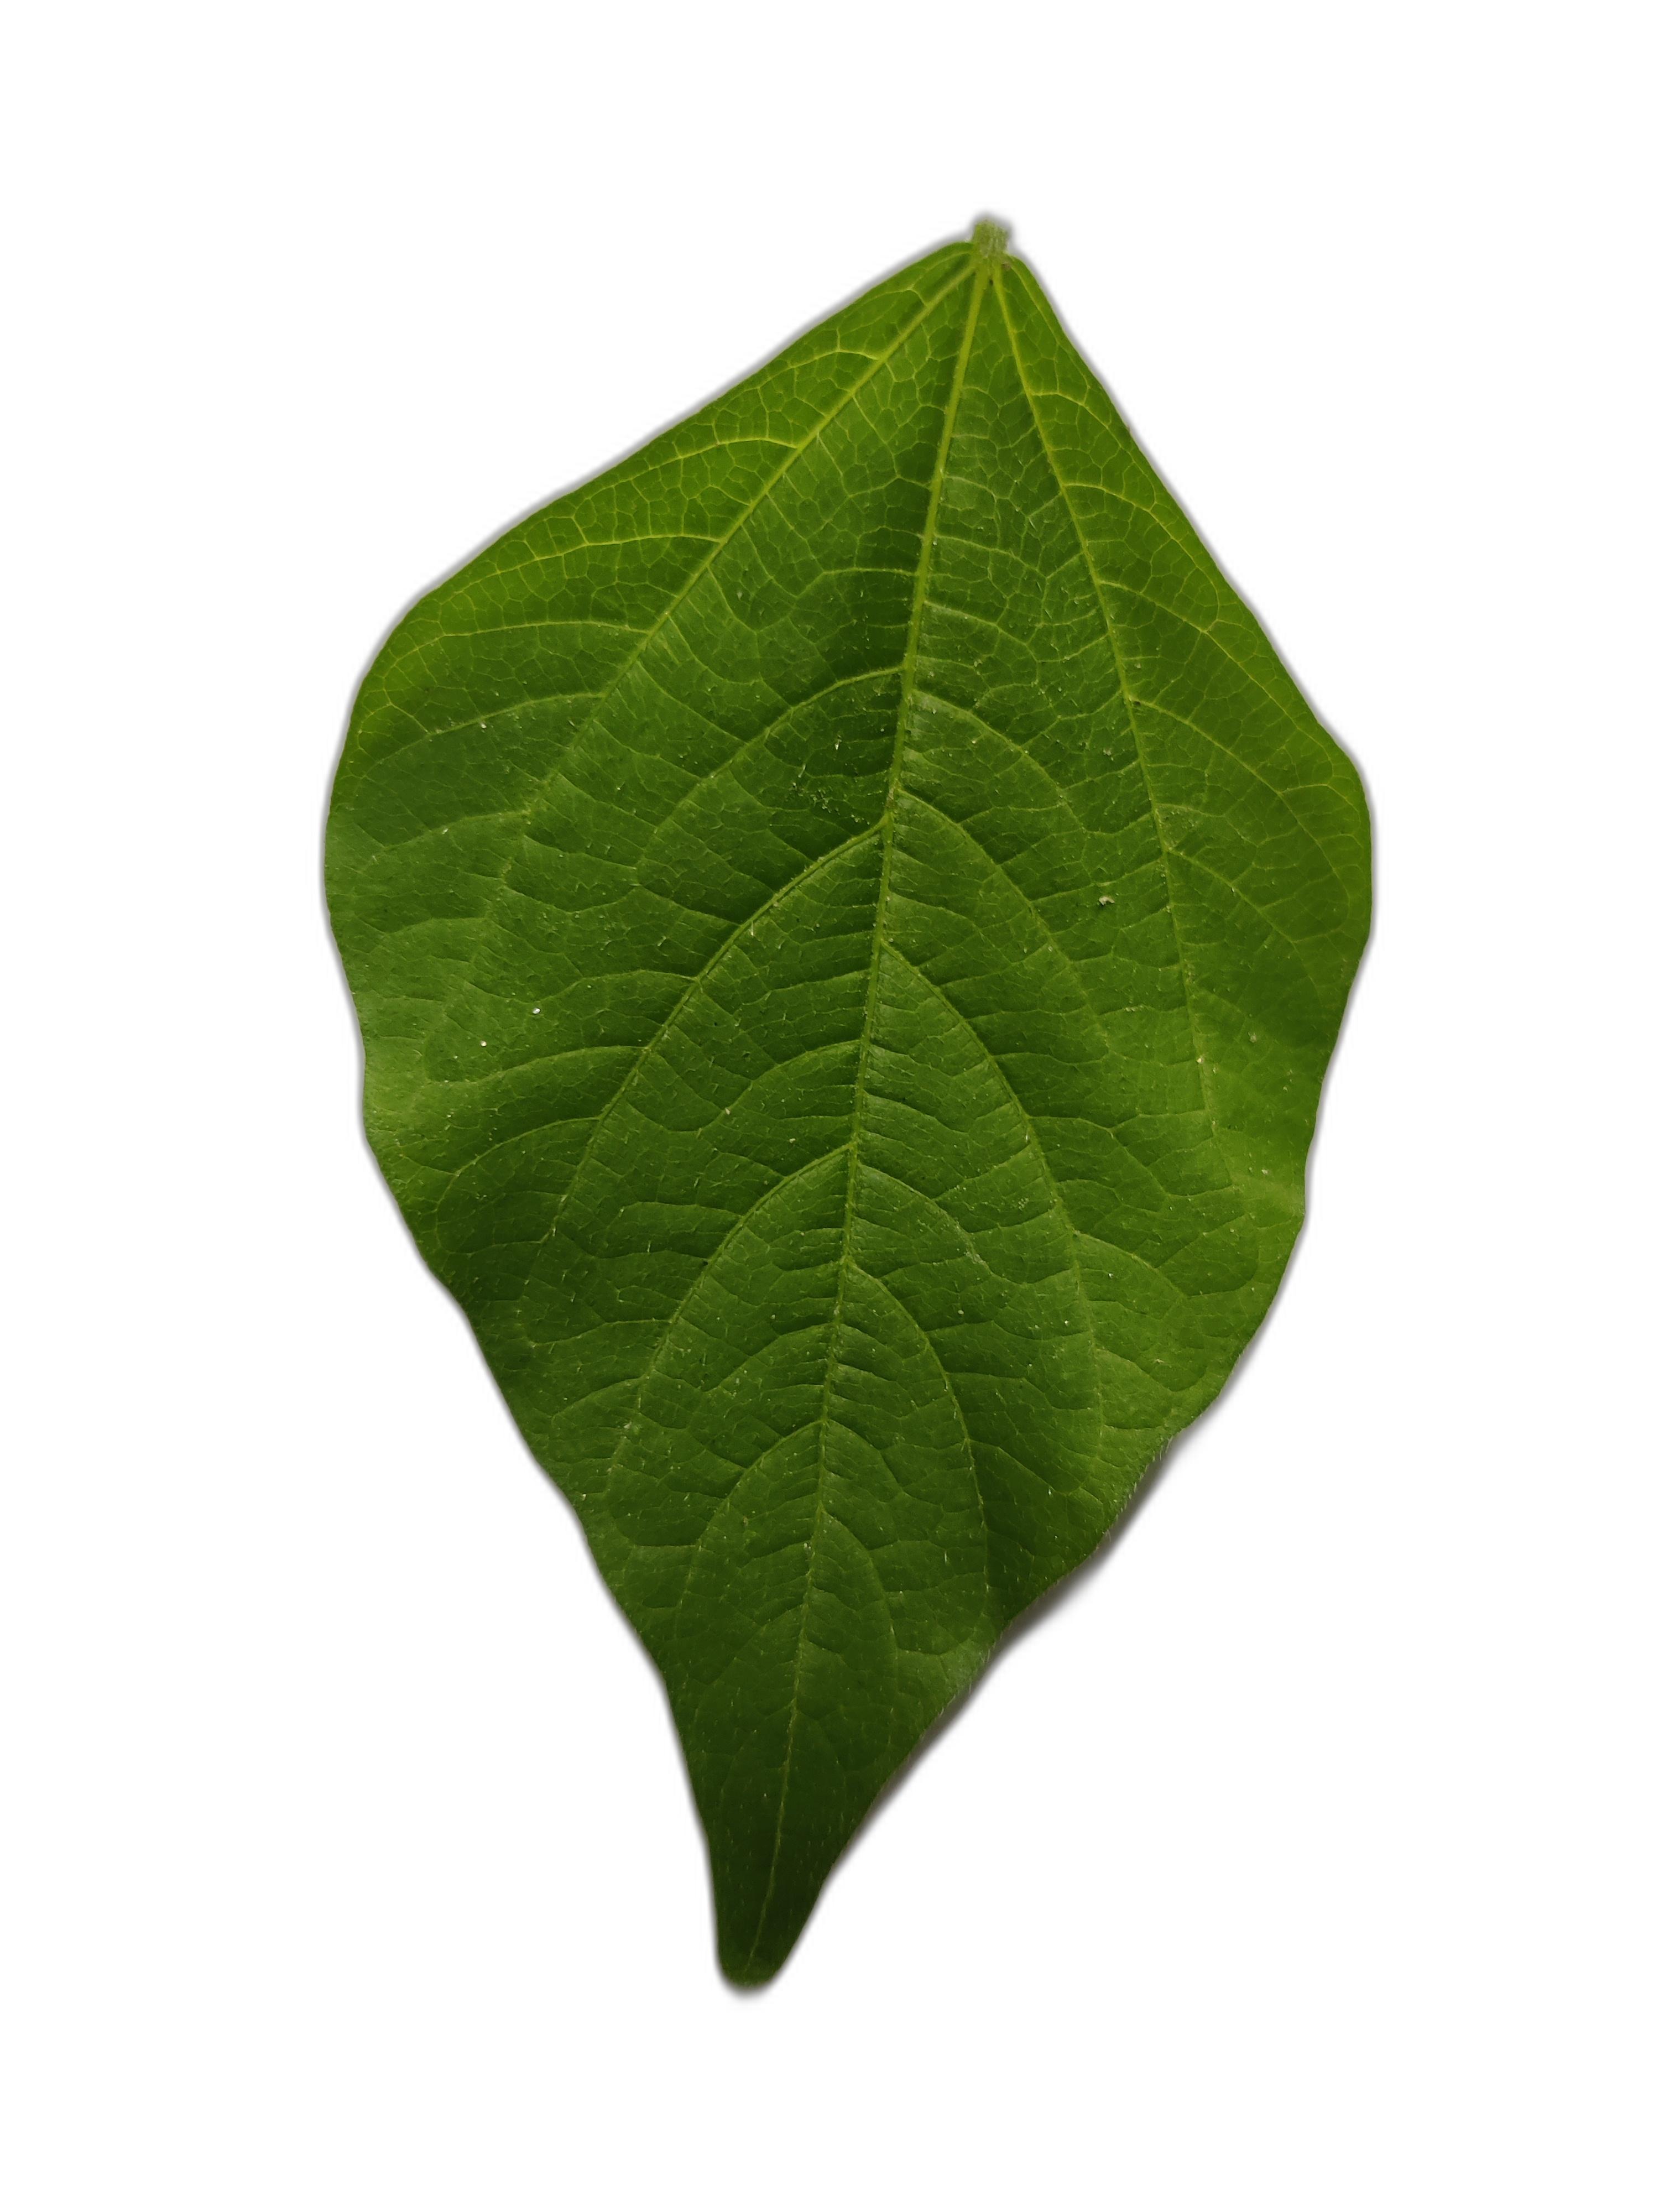
Label: Healthy